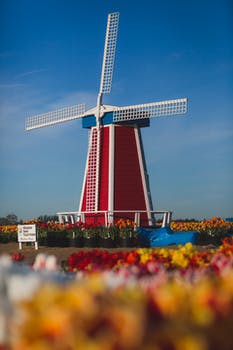
Label: No Watermark